Castle Bravo

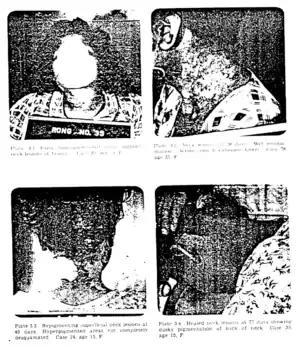
Page 36 from the Project 4.1 final report, showing four photographs of exposed Marshallese. Faces blotted out for privacy reasons.

Following the test, the United States Department of Energy estimated that 253 inhabitants of the Marshall Islands were impacted by the radioactive fallout. This single test exposed the surrounding populations to varying levels of radiation. The fallout levels attributed to the Castle Bravo test are the highest in history. Populations neighboring the test site were exposed to high levels of radiation resulting in mild radiation sickness of many (nausea, vomiting, diarrhea). The unexpected strength of the detonation, combined with shifting wind patterns, sent some of the radioactive fallout over the inhabited atolls of Rongelap and Utrik. Within 52 hours, the 86 people on Rongelap and 167 on Utrik were evacuated to Kwajalein for medical care. Several weeks later, many people began suffering from alopecia (hair loss) and skin lesions.